United Nations Security Council Resolution 1282

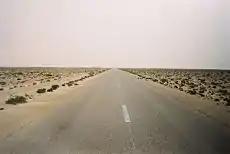
Road in Western Sahara

United Nations Security Council resolution 1282, adopted on 14 December 1999, after reaffirming all previous resolutions on the question of the Western Sahara, in particular resolutions 1238 (1999) and 1263 (1999), the council extended the mandate of the United Nations Mission for the Referendum in Western Sahara (MINURSO) until 29 February 2000 in order to complete the identification of voters.